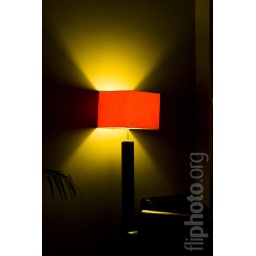
red lamp against a yellow all in shadefliphoto.org